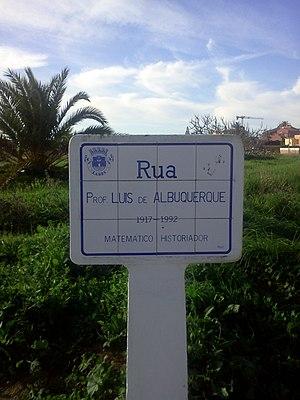
Luis de Albuquerque, né le 6 mars 1917 à Lisbonne et décédé le 22 janvier 1992 à Lisbonne, est un mathématicien et géographe portugais, spécialiste d'histoire maritime. Il s'est fait remarquer par la qualité de ses travaux sur l'histoire des découvertes portugaises.